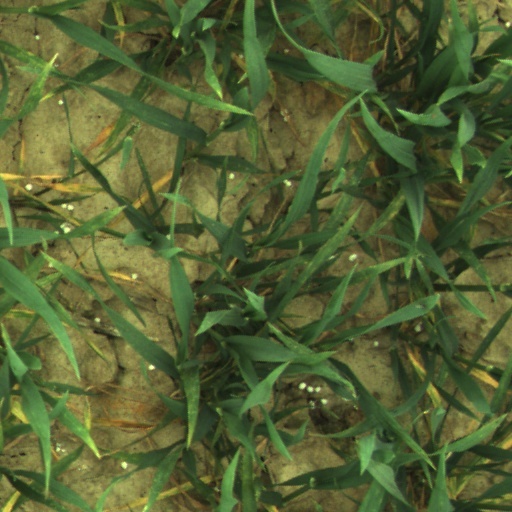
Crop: wheat